Harold Derbyshire

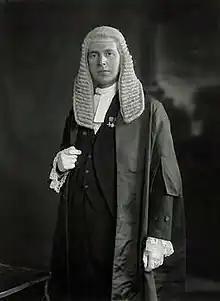
Derbyshire in 1928

Sir Harold Derbyshire (25 December 1886 – 14 September 1972) was an English barrister, judge and Liberal Party politician.